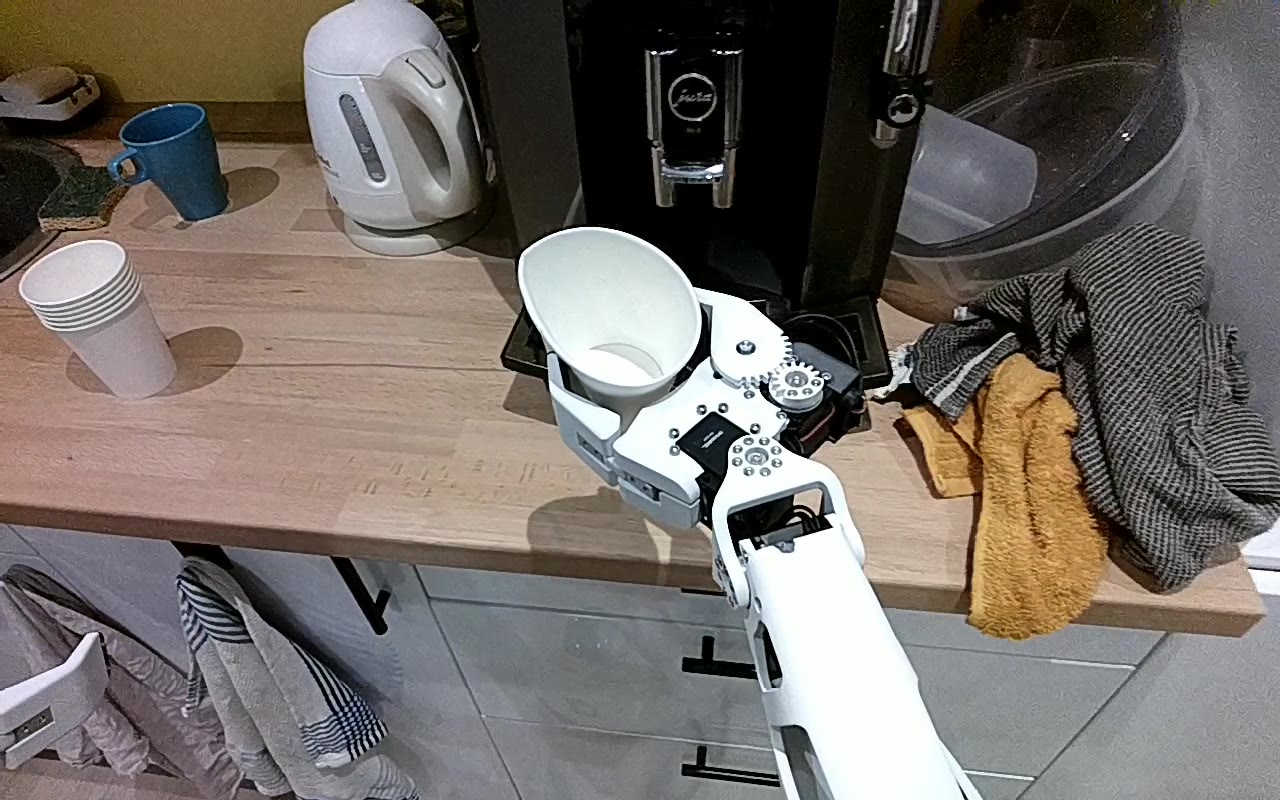
Label: serving-cup